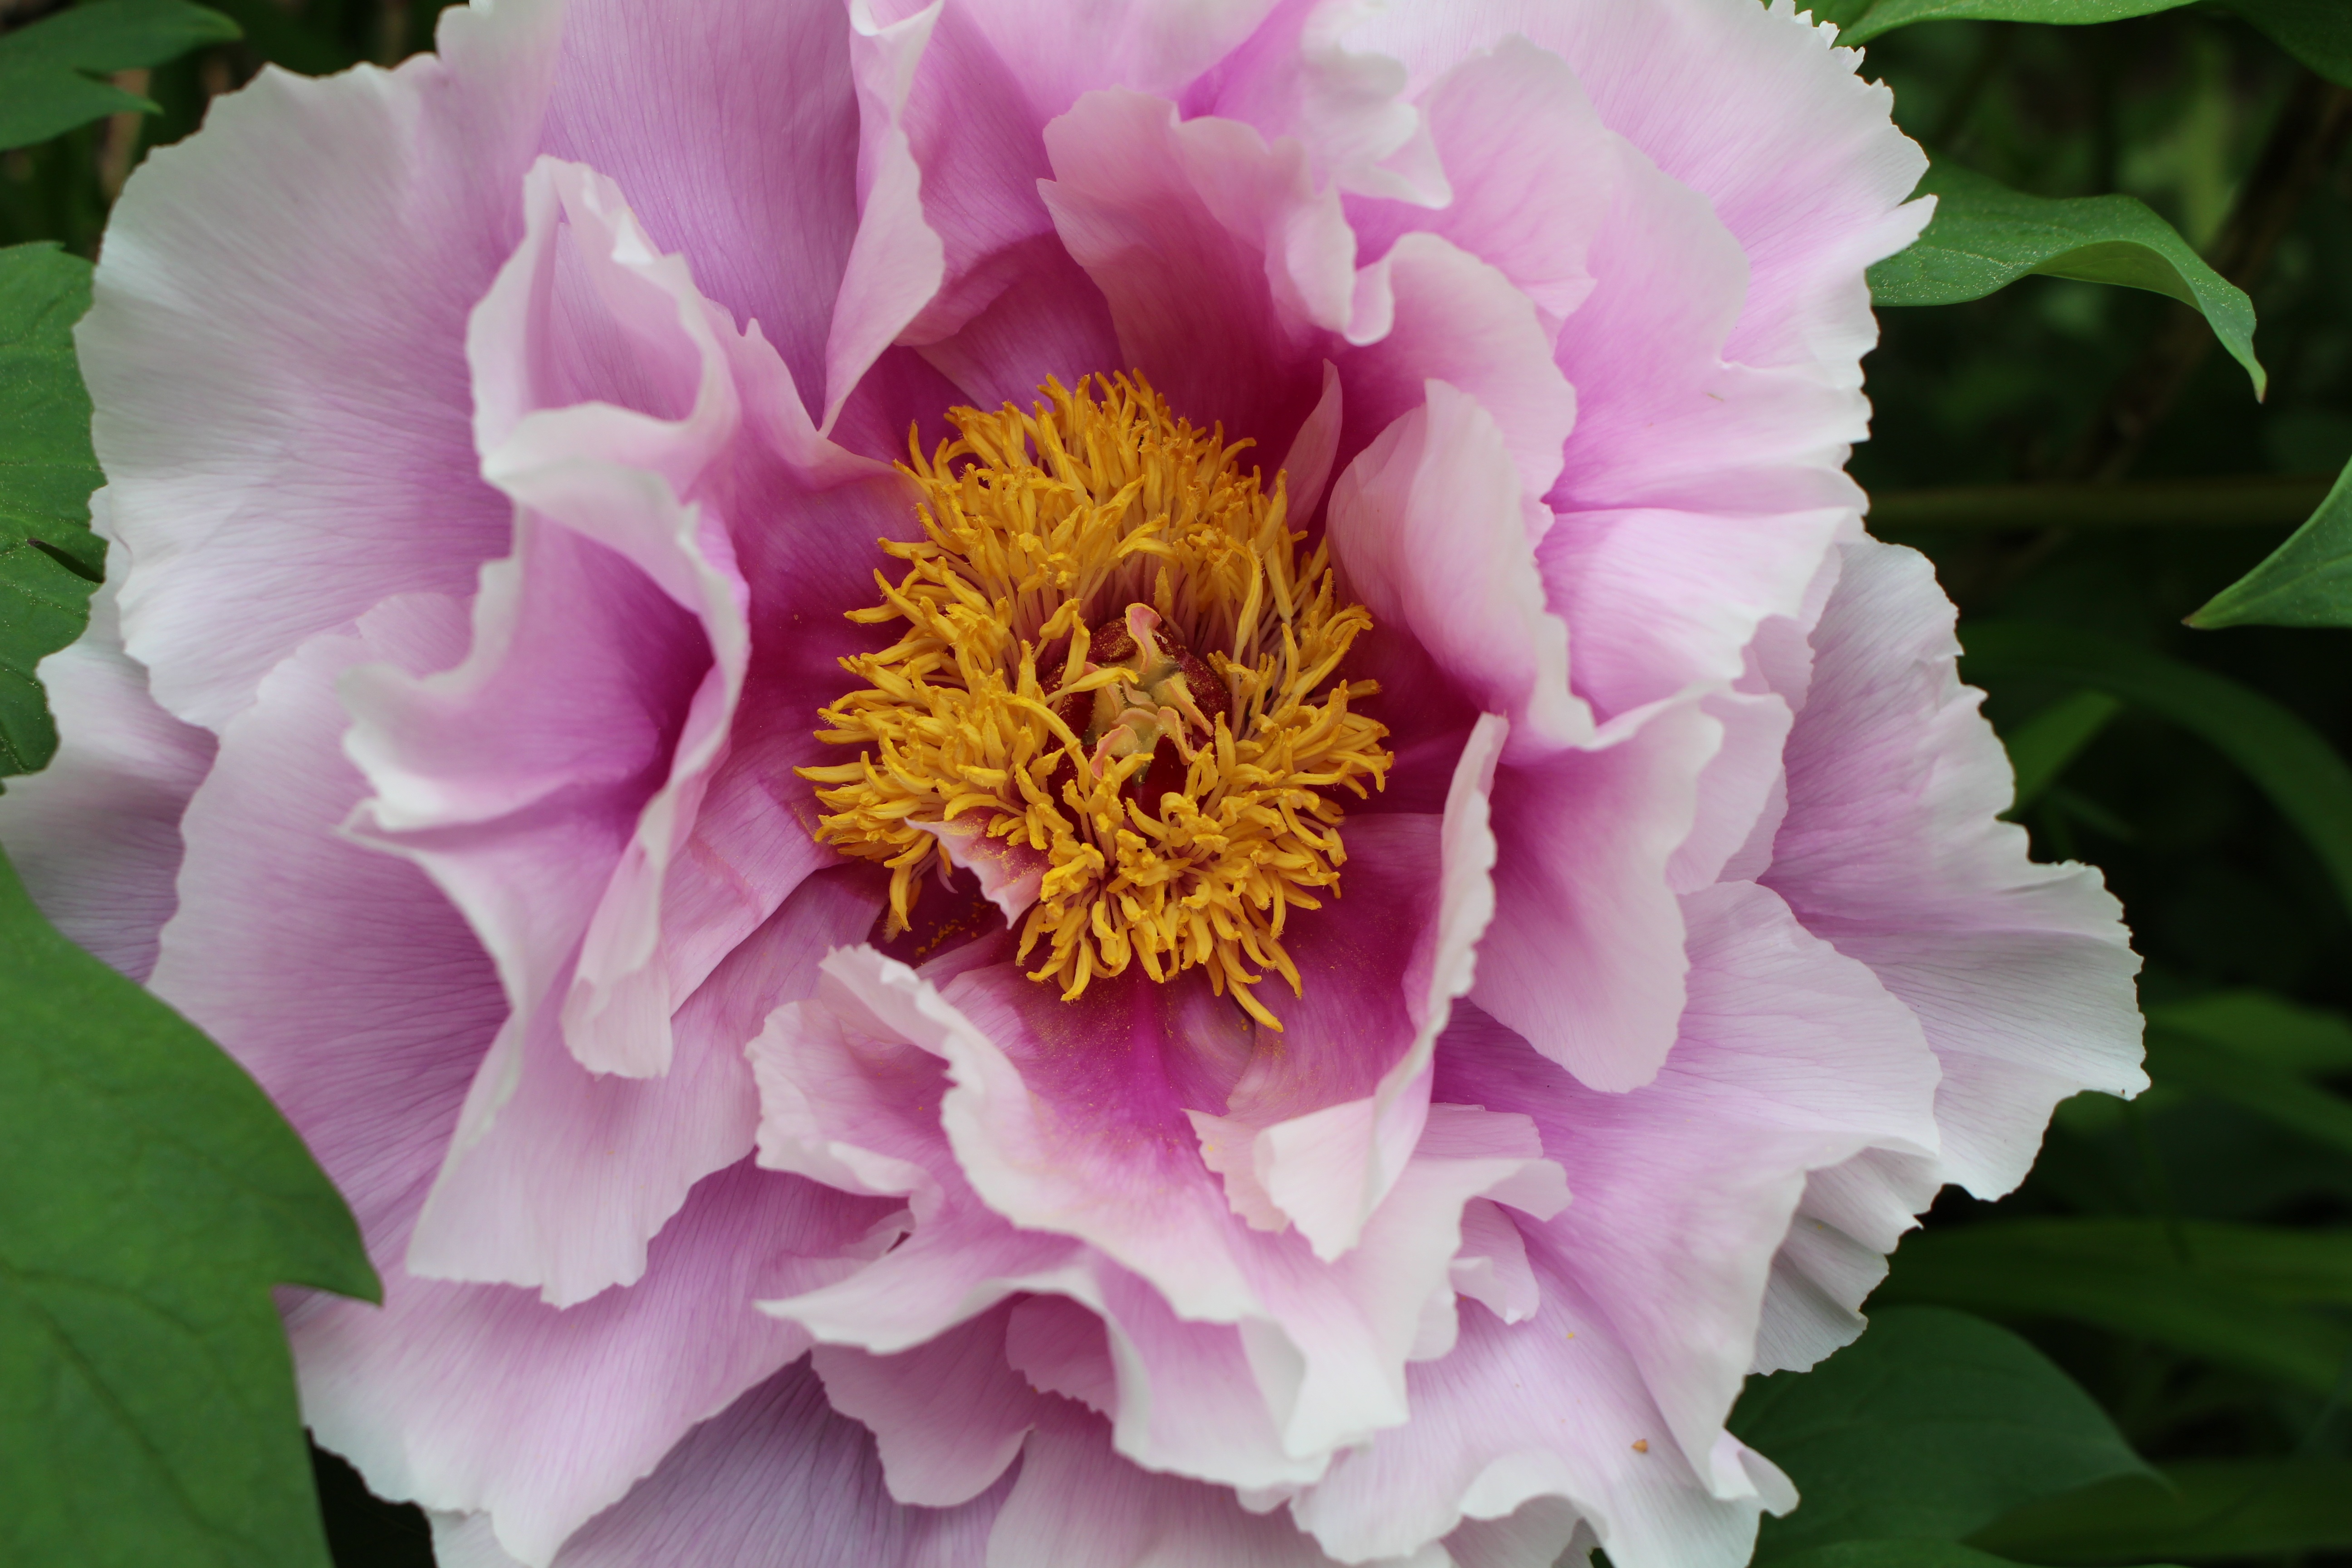
nature, plant, flower, petal, bloom, spring, garden, pink, flora, flowers, peony, pink flower, macro photography, flowering plant, land plant